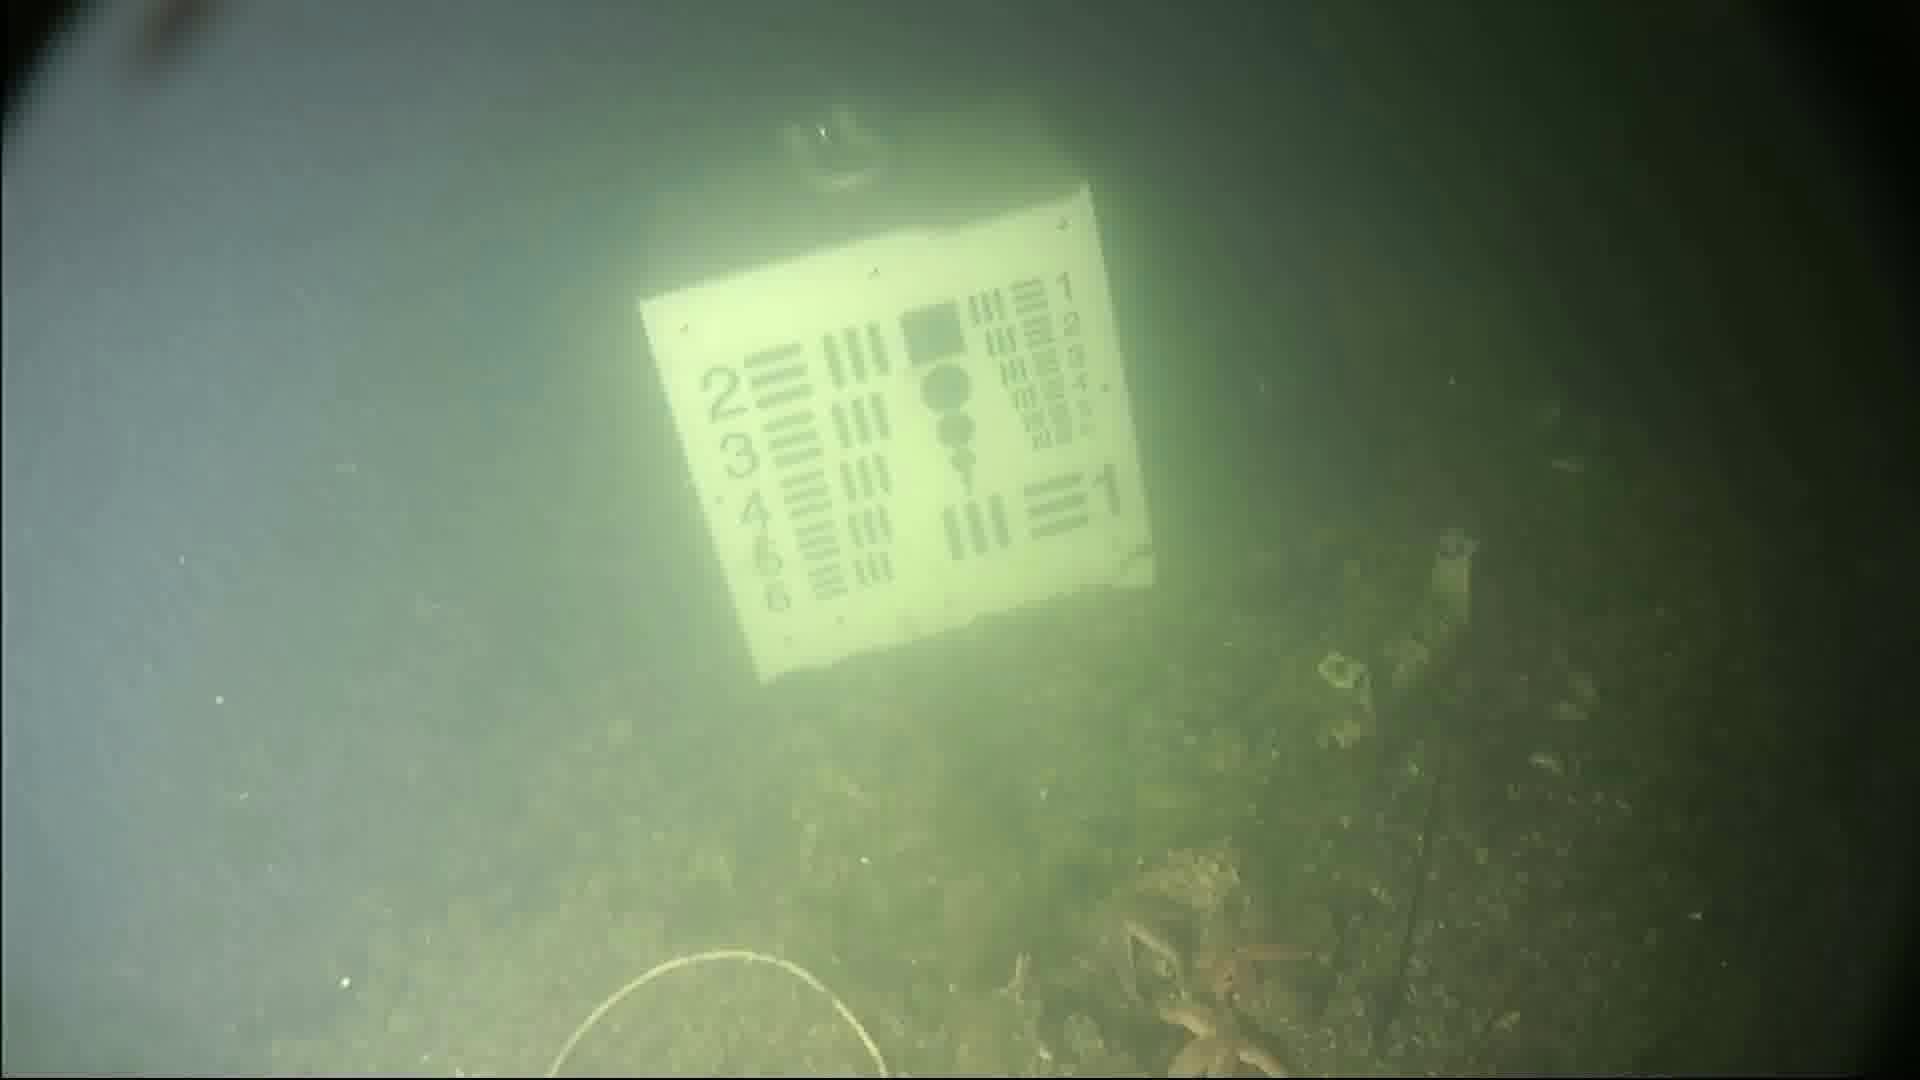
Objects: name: starfish